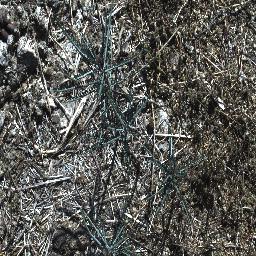
Label: parkinsonia